Pápa

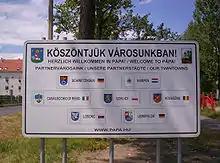
Sign showing twin towns of Pápa

The association football club, Pápai PFC, competes in the 2017–18 Nemzeti Bajnokság III.